Acey-deucey

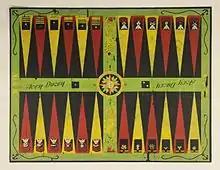
Acey-deucey of the first quarter of the twentieth century. This colorful acey-deucey board was printed on canvas and incorporates a seahorse, mermaid, compass rose, U.S. Navy Officer Rank Insignias and U.S. Navy Enlisted Rating Badges.

Acey-deucey is a table game, a family of board games that includes backgammon. Since World War I, it has been a favorite game of the United States Navy, Marine Corps, and Merchant Marine. Some evidence shows that it was played in the early 1900s aboard U.S. Navy ships. The game is believed to be rooted in the Middle East, Greece, or Turkey, where there were variants in which the game started with pieces off of the board.